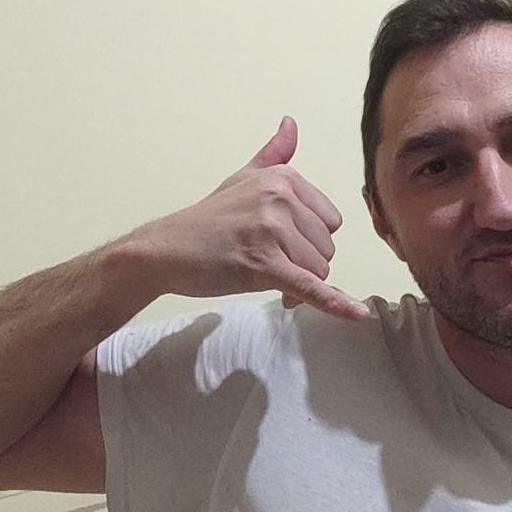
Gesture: call